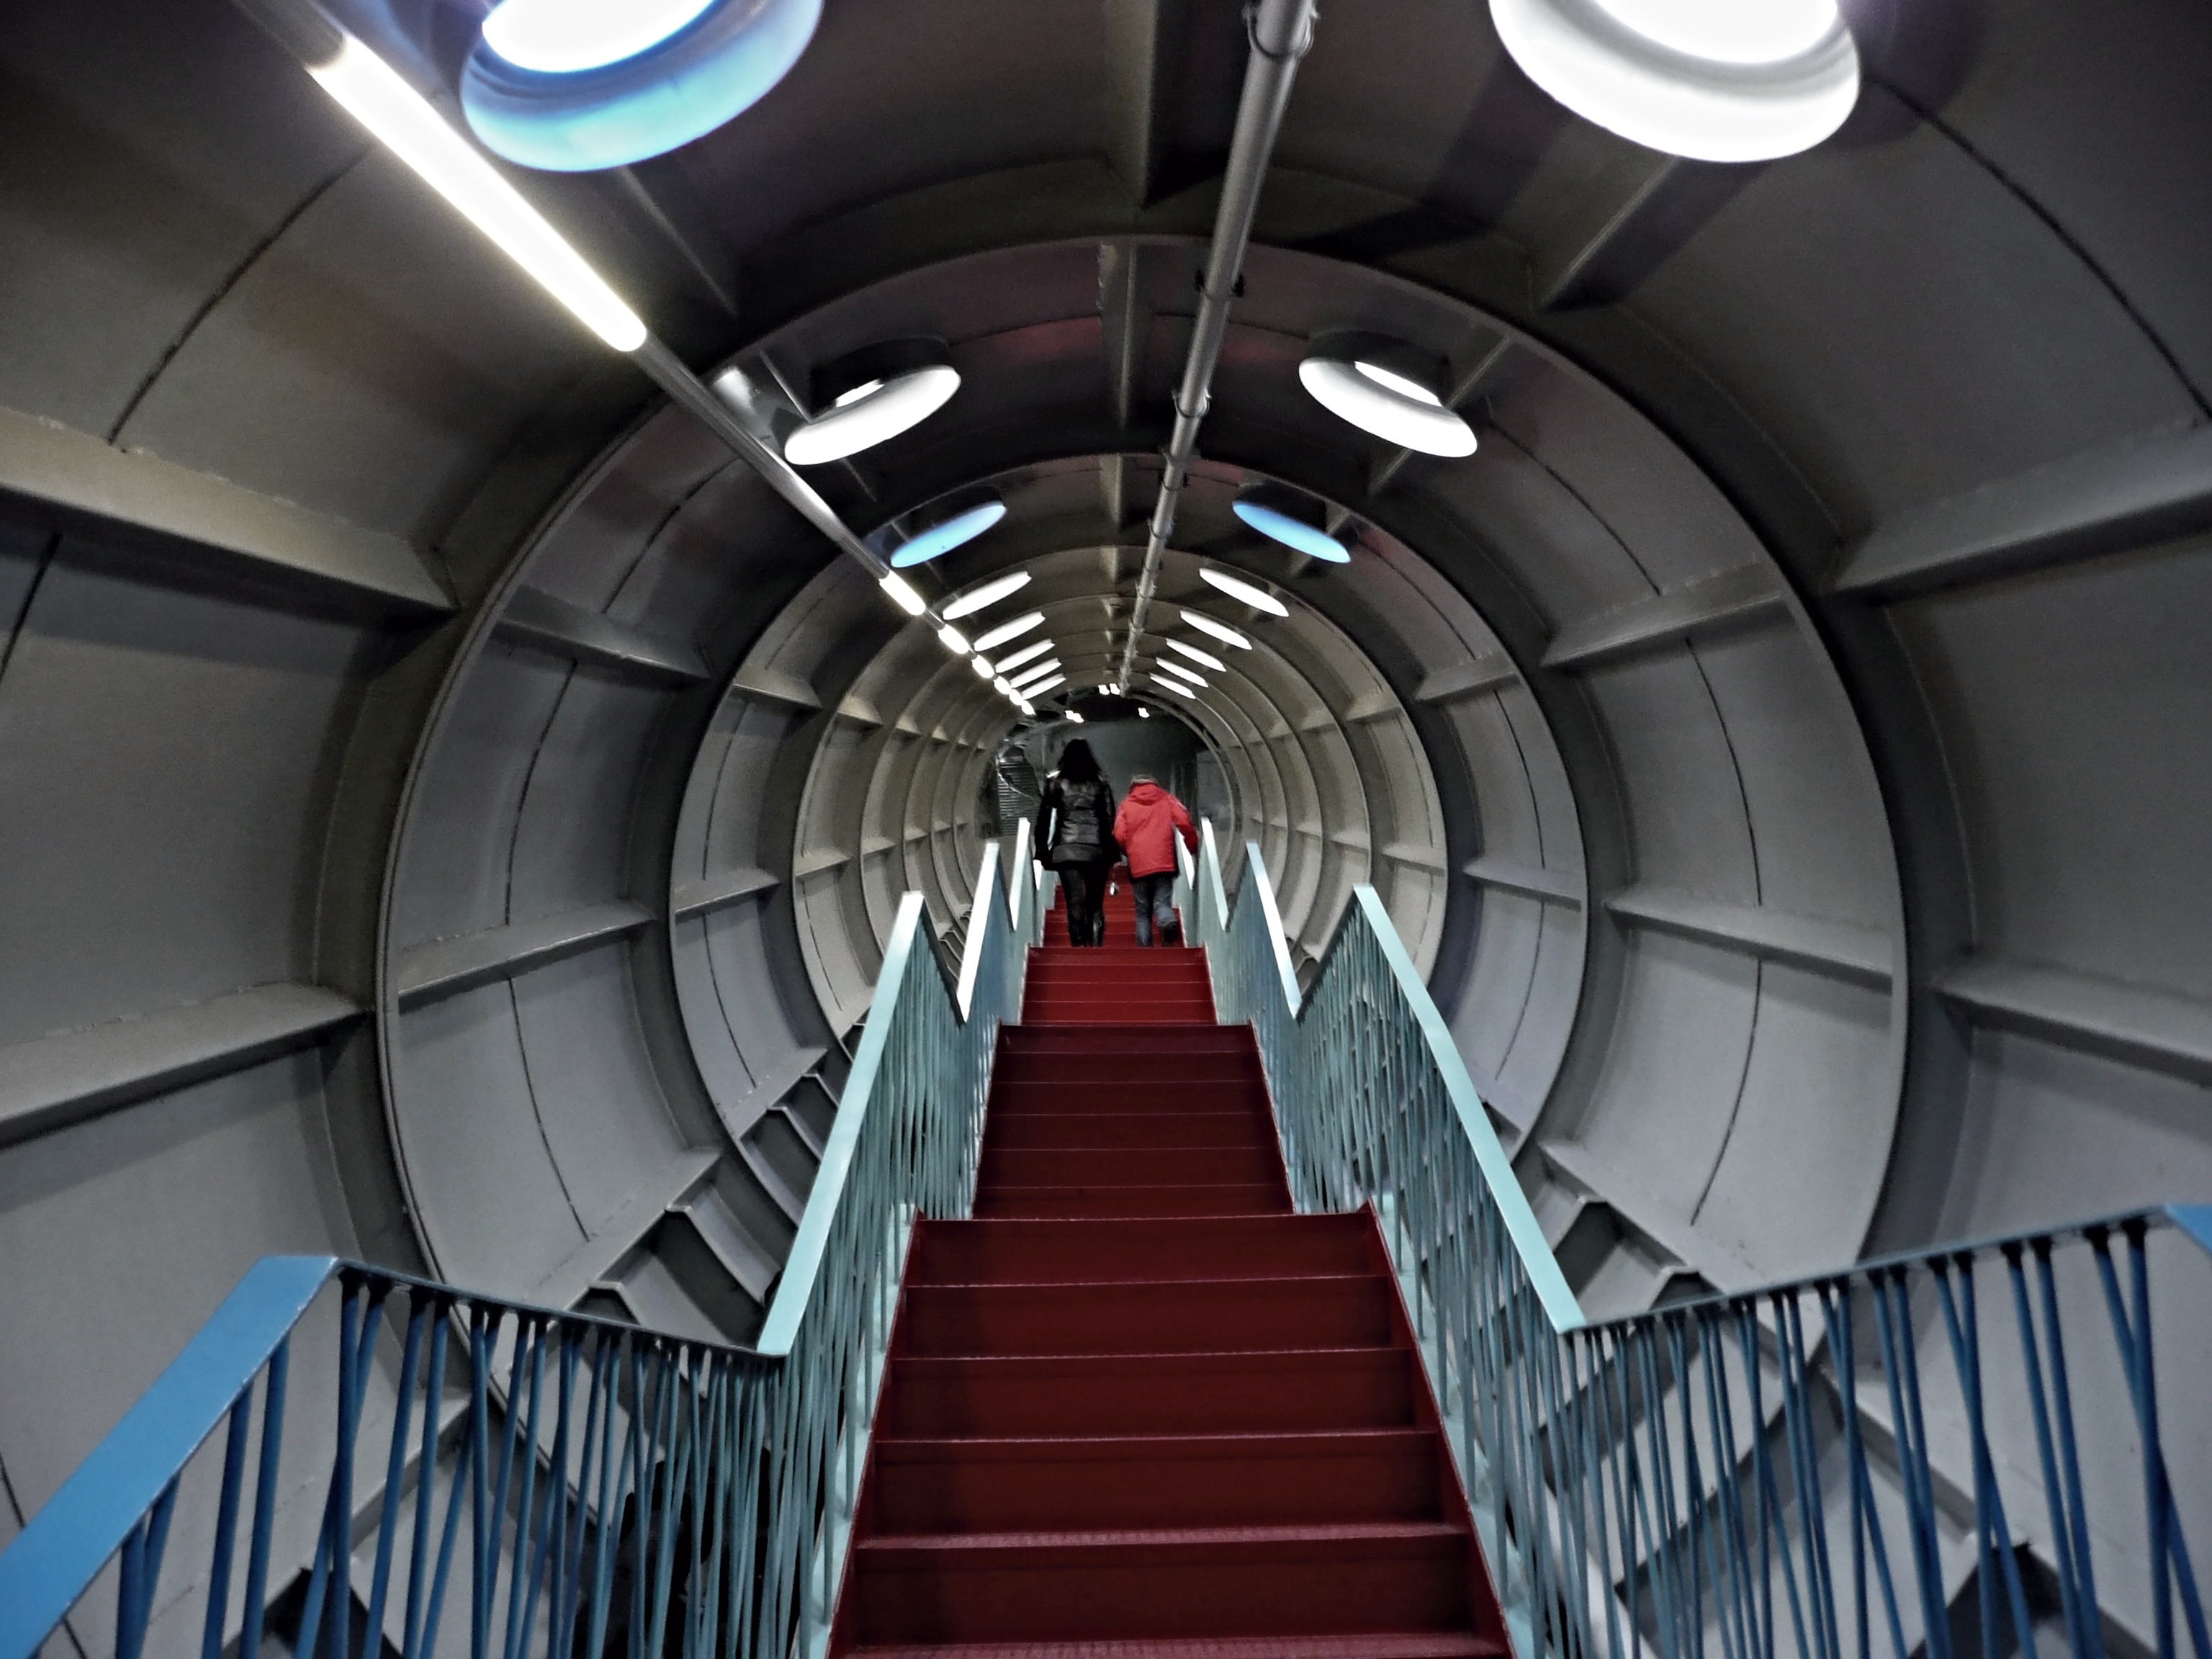
public transport, brussels, infrastructure, symmetry, atomium, brussels atomium, inside the atomium